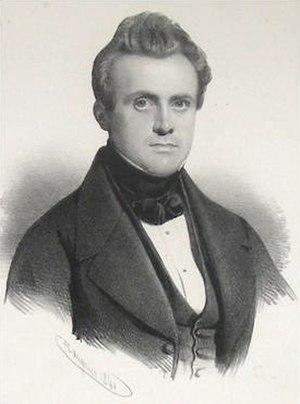
Portrait de Pierre De Decker (1812-1981), Prime minister of Belgium (1855-1857).
Le gouvernement De Decker, qui gouverna la Belgique du 30 mars 1855 jusqu'au 9 novembre 1857. Le chef du gouvernement, Pierre De Decker était également Ministre de l'Intérieur. Avec l'aide des catholiques et des libéraux modérés, il chercha une solution aux problèmes de la Belgique d'alors, notamment celui de l'enseignement, mais il échoua et dut abandonner le pouvoir à la suite de la crise liée à l'adoption de la « loi des couvents ». Il tenta également d'améliorer le statut du néerlandais, mais cette tentative resta sans suite à cause de la chute de son gouvernement.
Pierre Jacques François De Decker est un écrivain et un homme politique belge de tendance catholique.
Cette liste présente tous les chefs du gouvernement belge depuis 1830. Le nom de leur fonction a varié au fil des siècles :